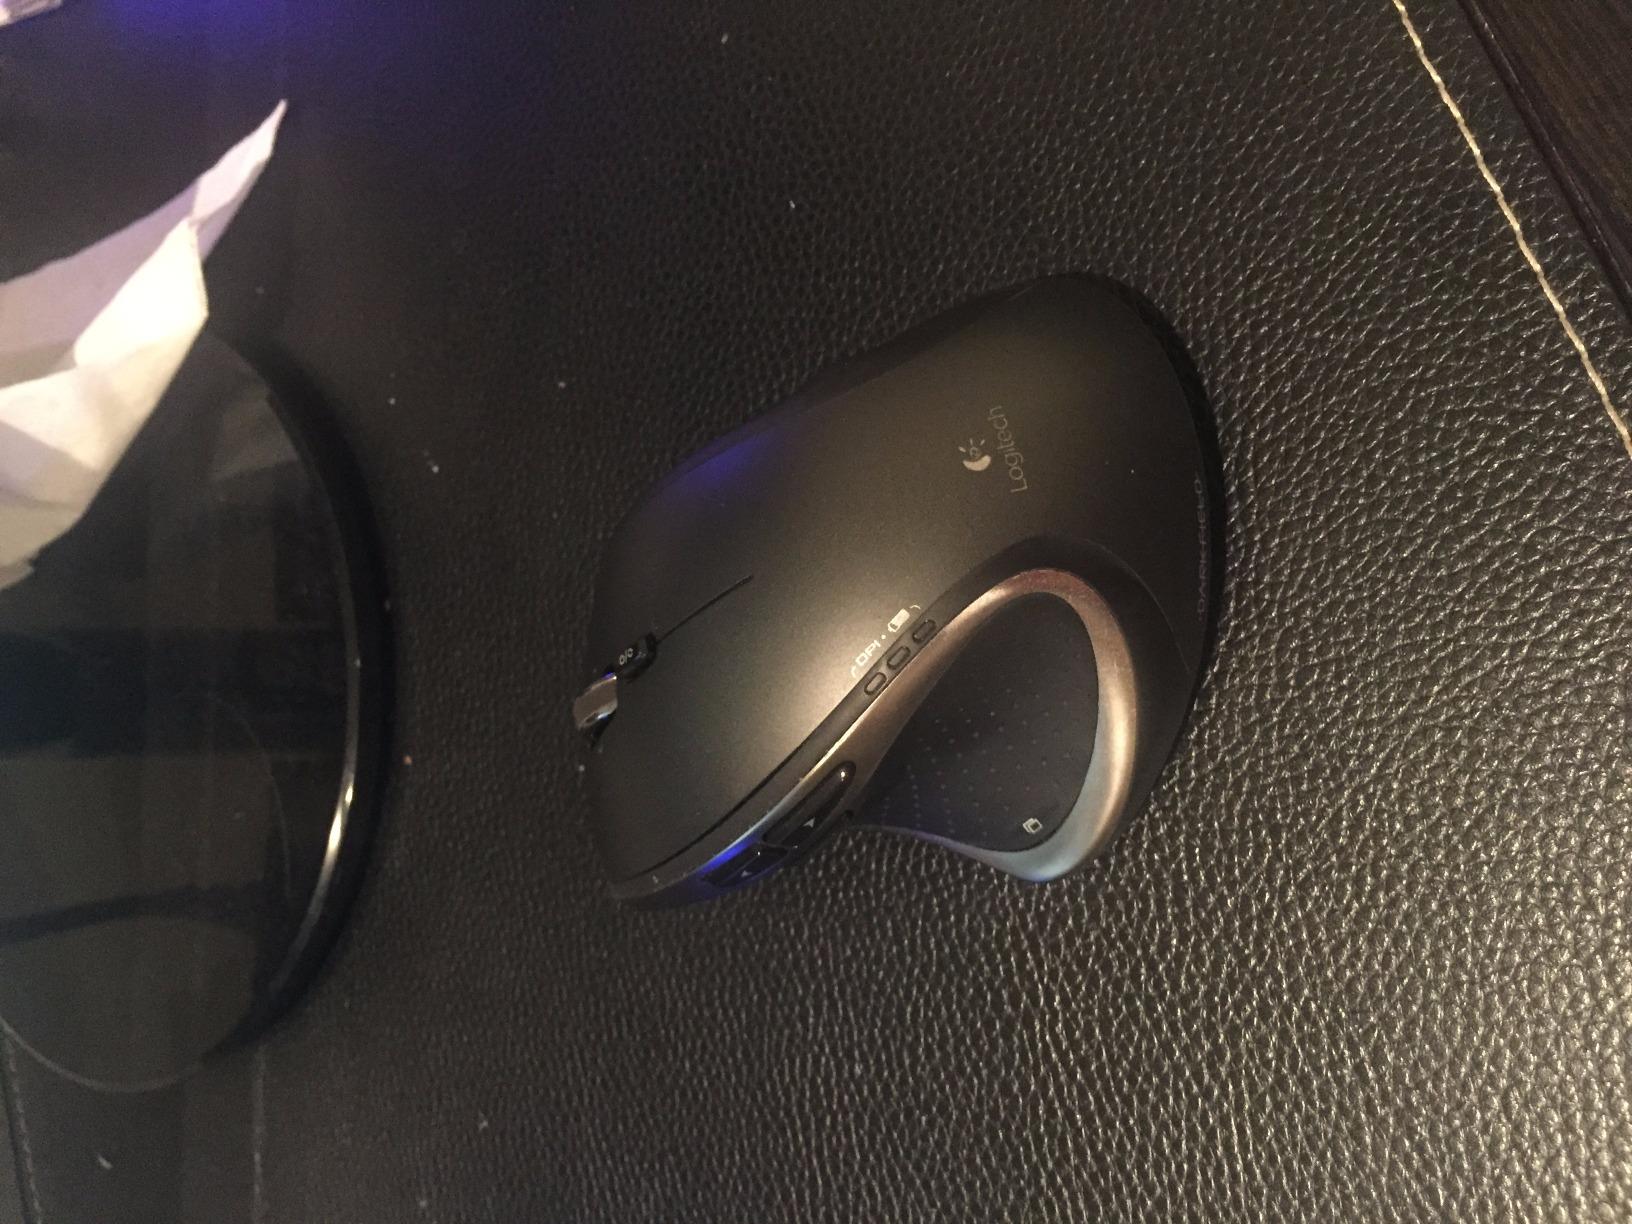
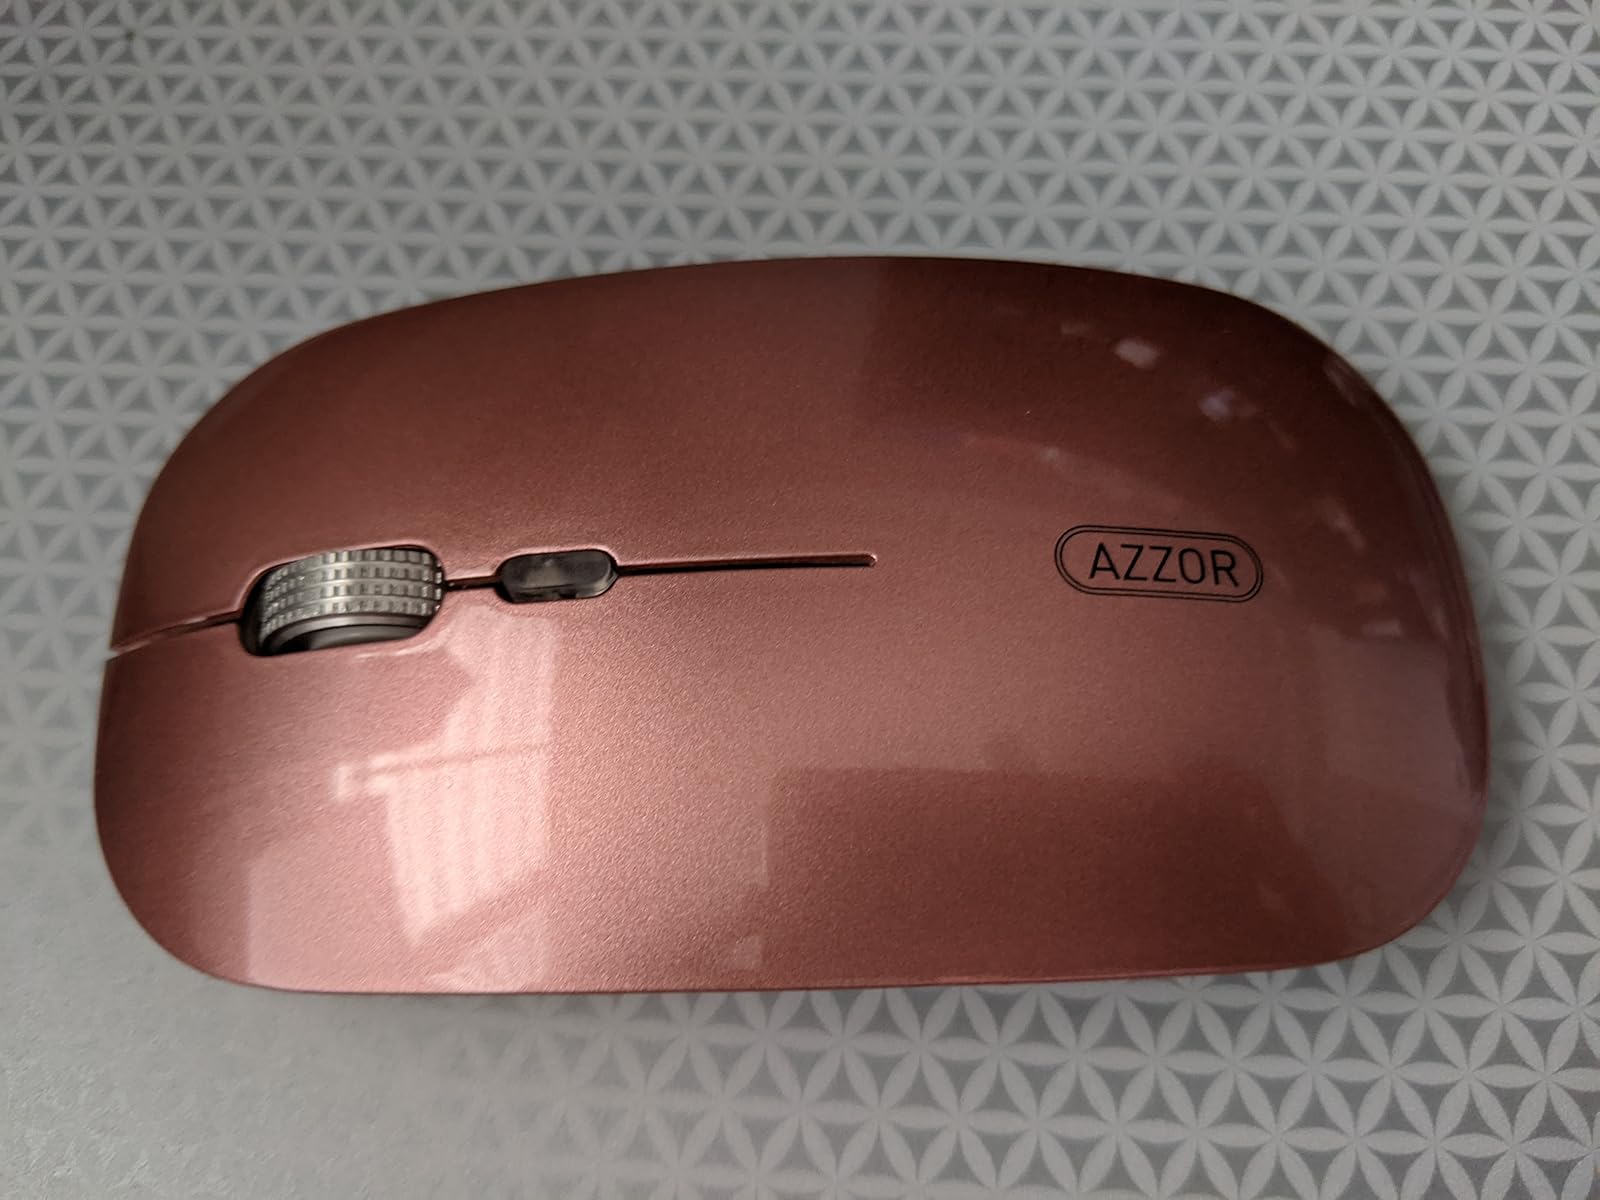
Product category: mouse
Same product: no